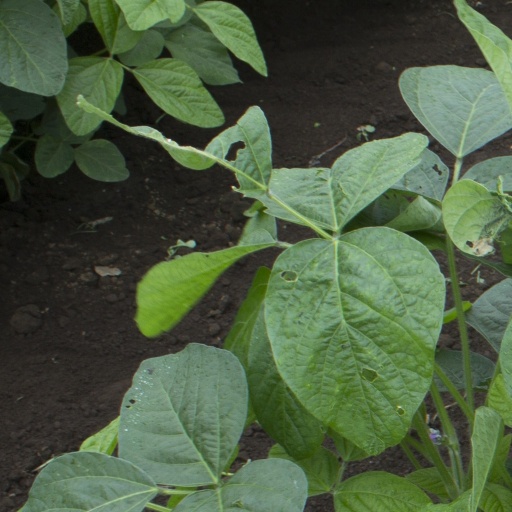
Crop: soybean